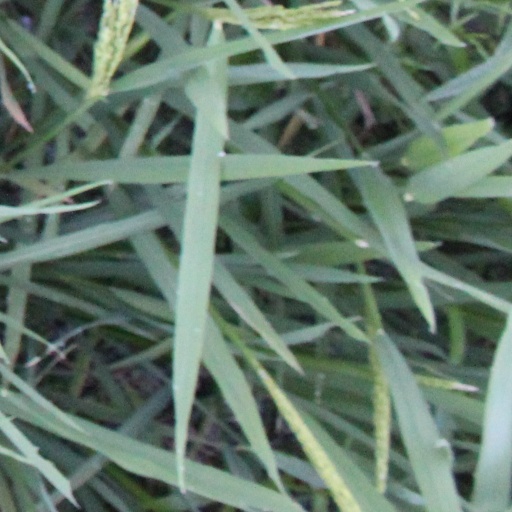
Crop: rice